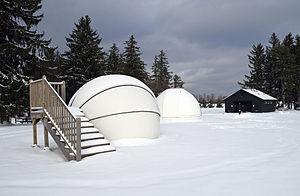
Le parc d'État de Cherry Springs est un parc d'État de la Pennsylvanie, aux États-Unis.